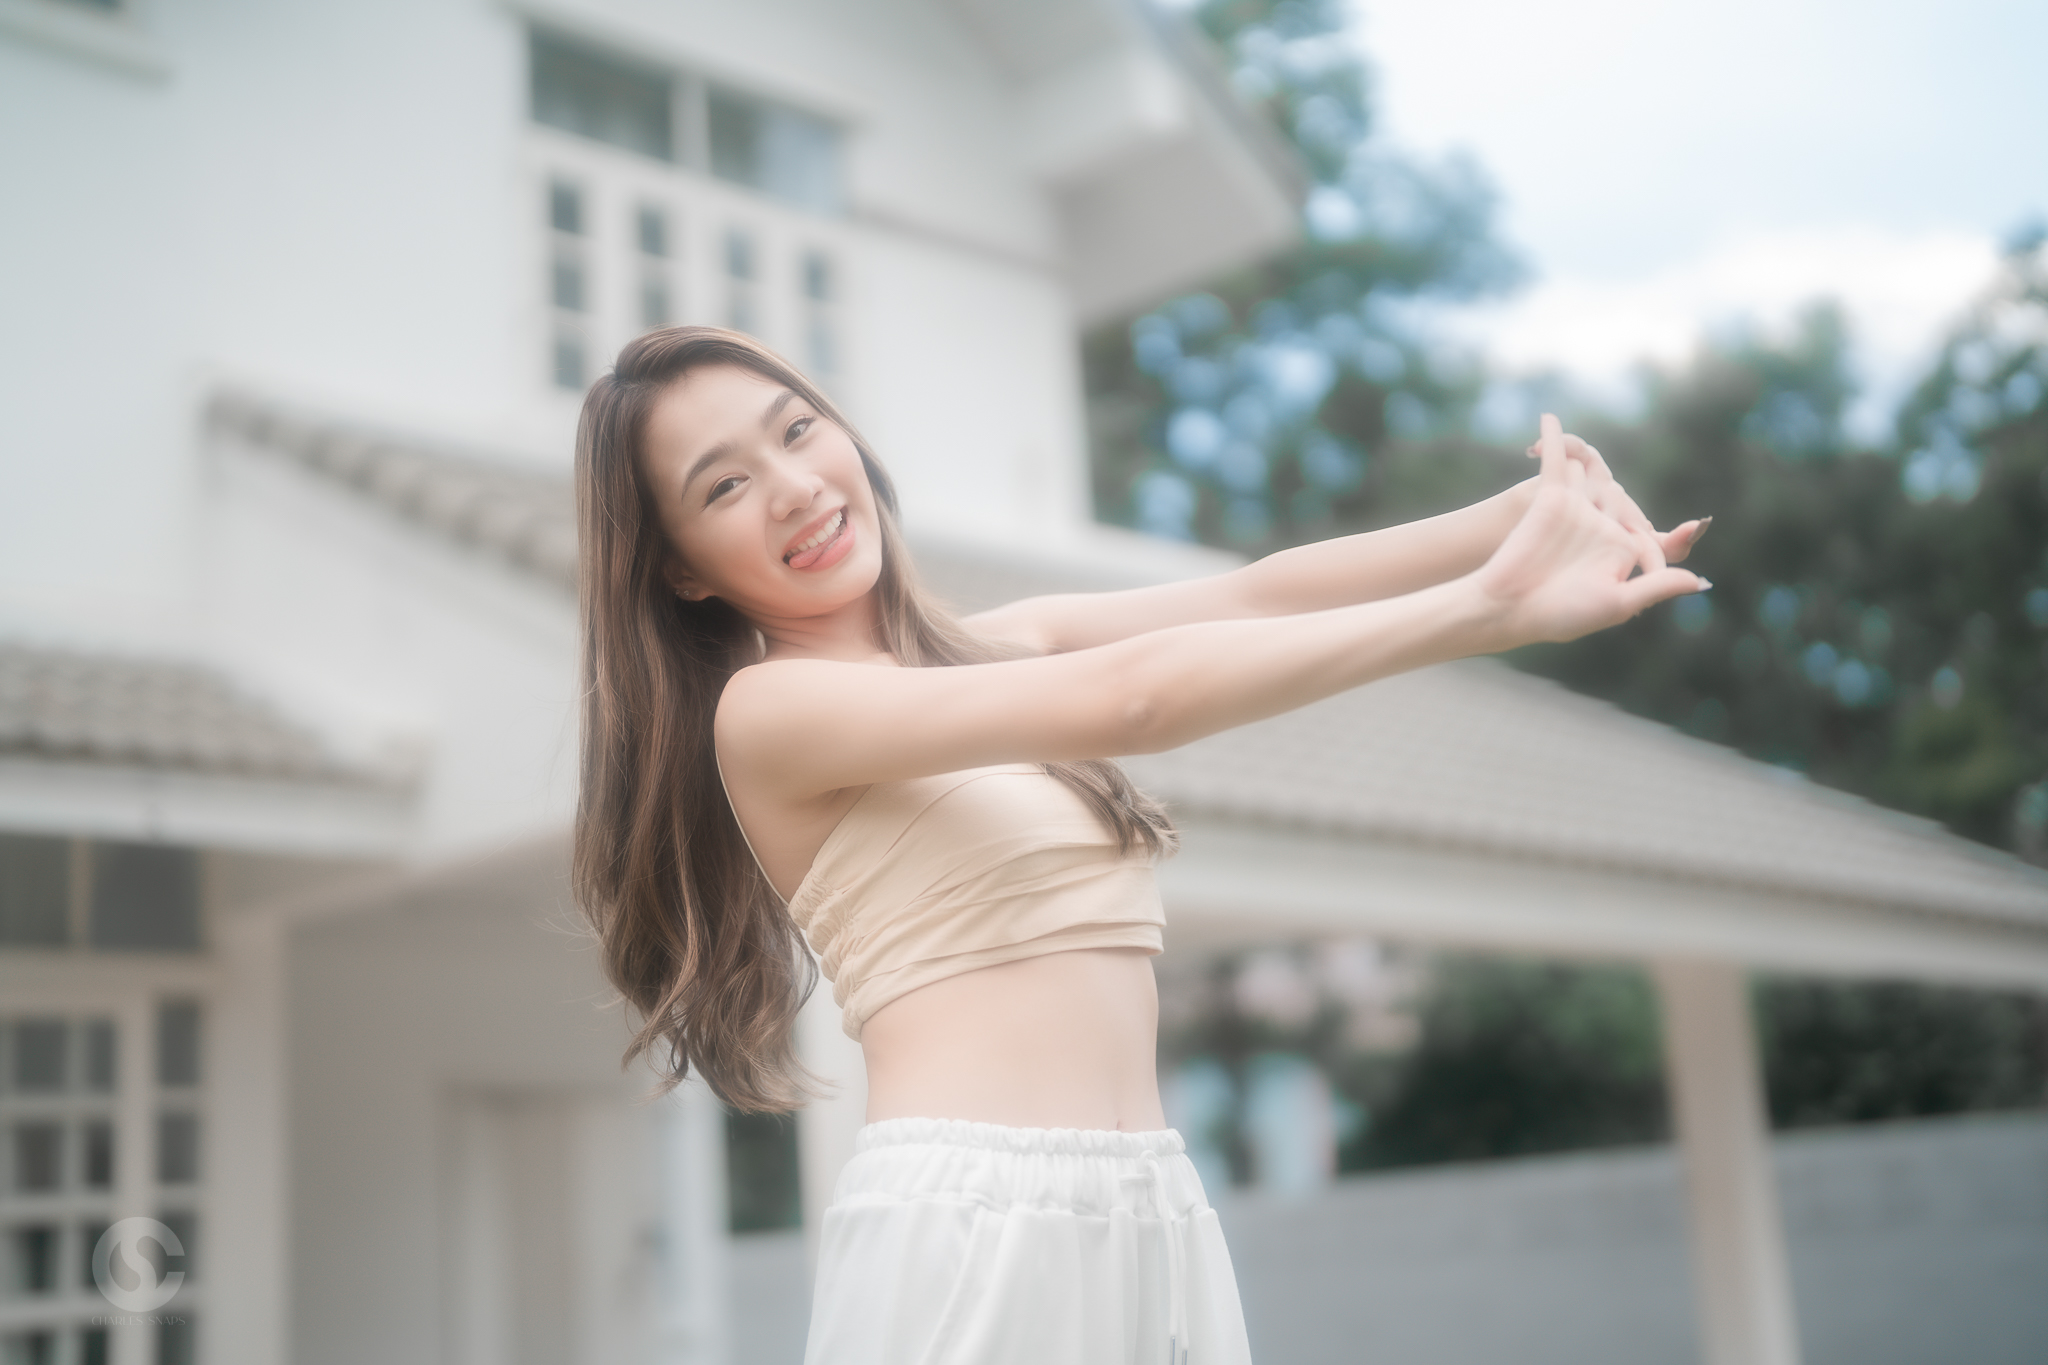
sexy, girl, girls, thai, korea, china, cute, woman, model, person, hair, joint, hand, arm, shoulder, smile, window, flash photography, street fashion, waist, sky, gesture, thigh, happy, People in nature, finger, trunk, abdomen, tree, elbow, human leg, long hair, navel, chest, blond, fashion model, jewellery, event, brown hair, formal wear, peach, sitting, portrait photography, belt, leisure, top, grass, photo shoot